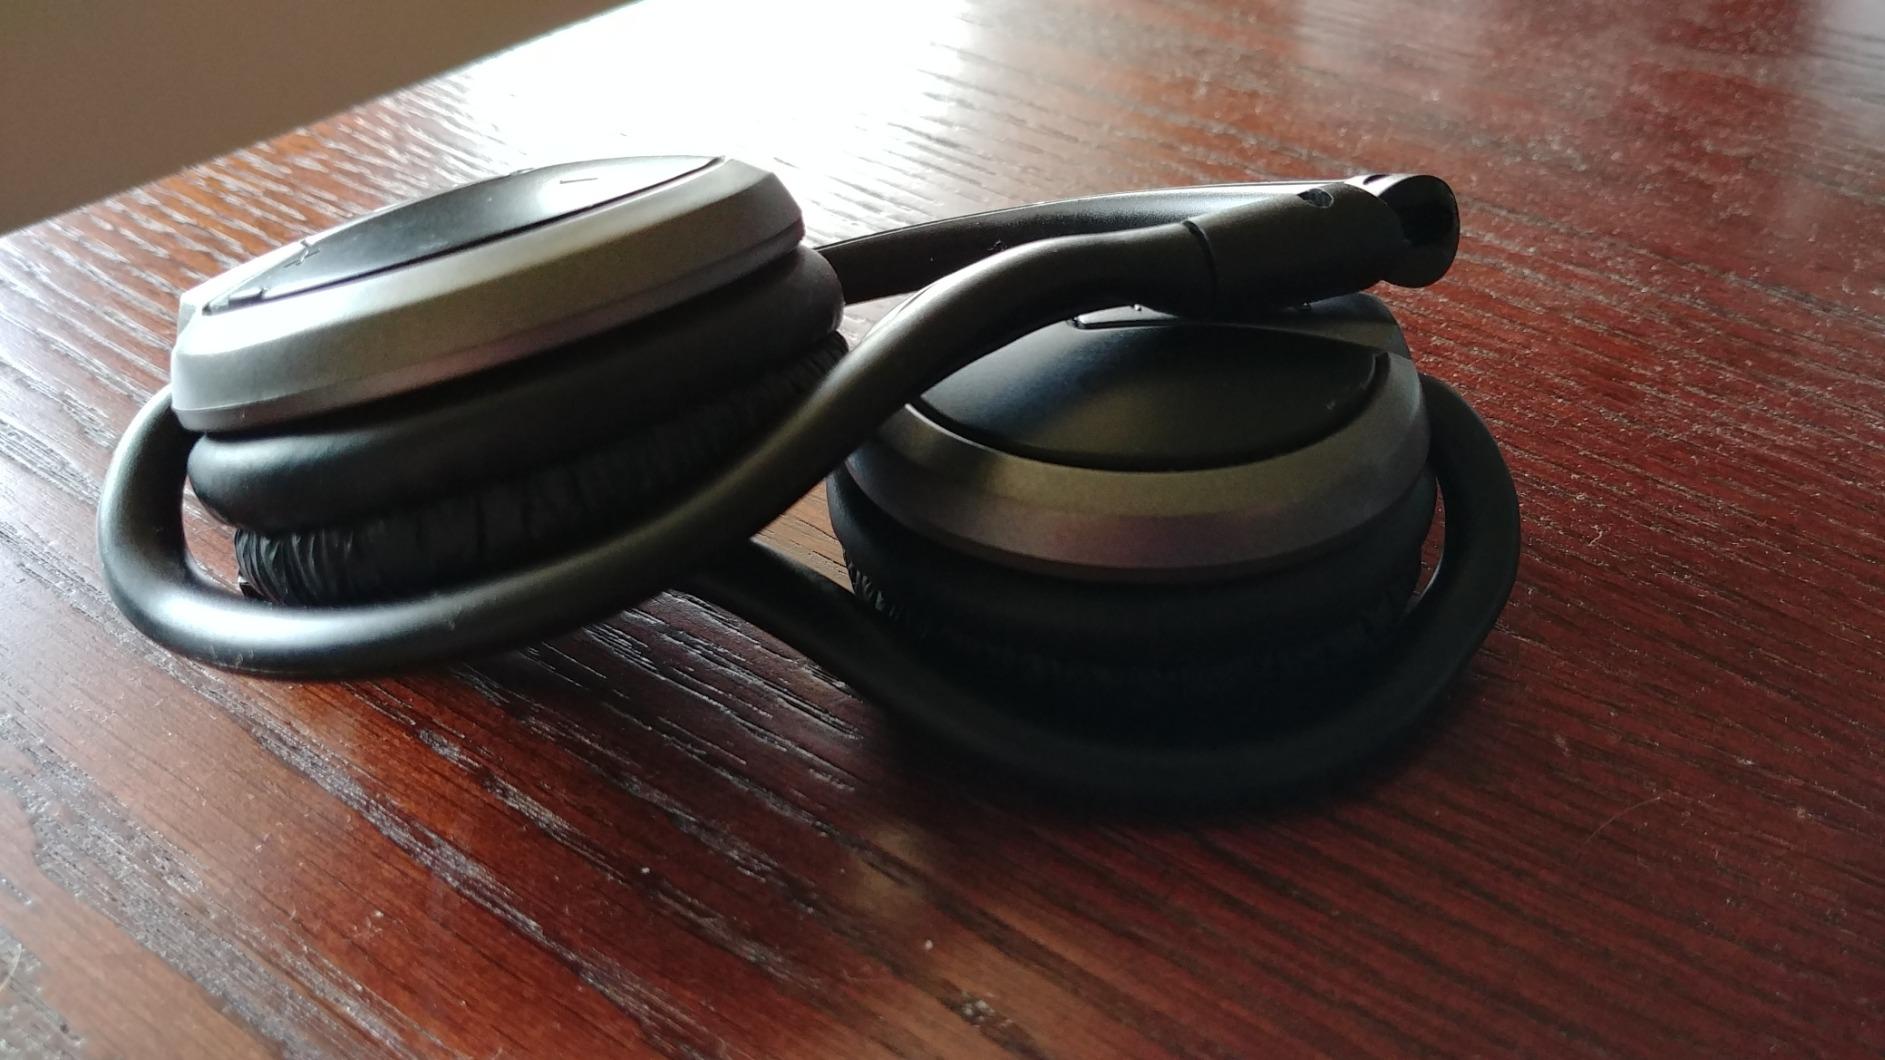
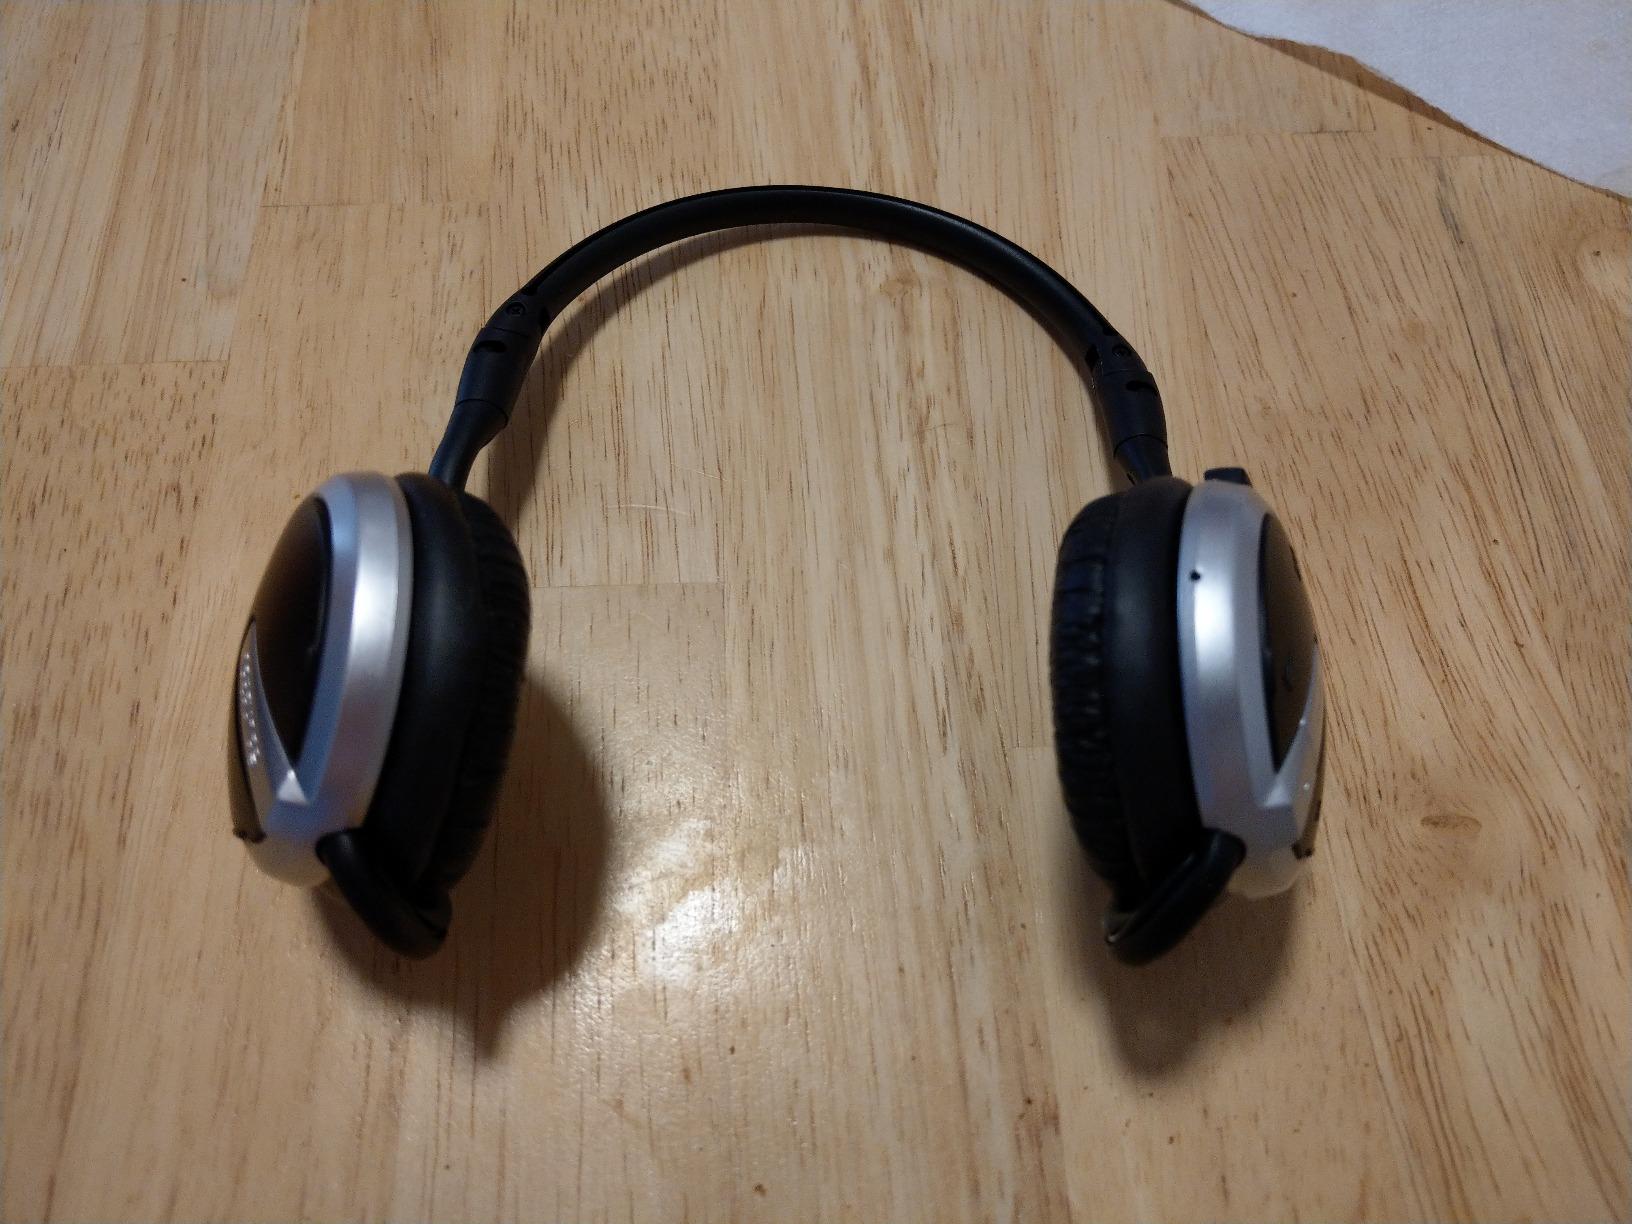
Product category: headphones
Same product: yes